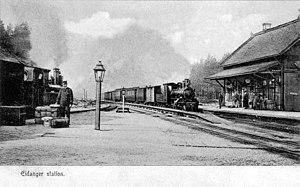
La gare d'Eidanger est une gare ferroviaire norvégienne, fermée, de la commune de Porsgrunn.